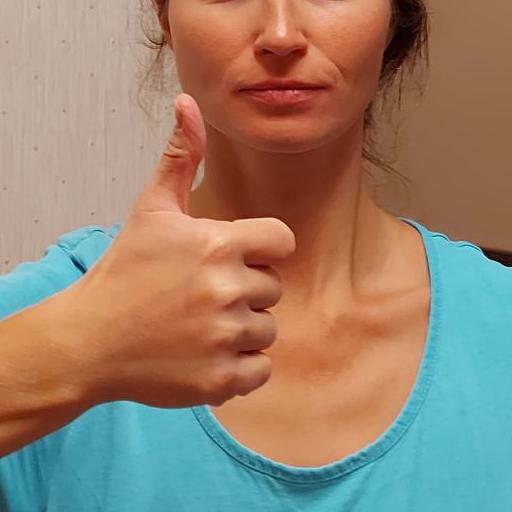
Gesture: like